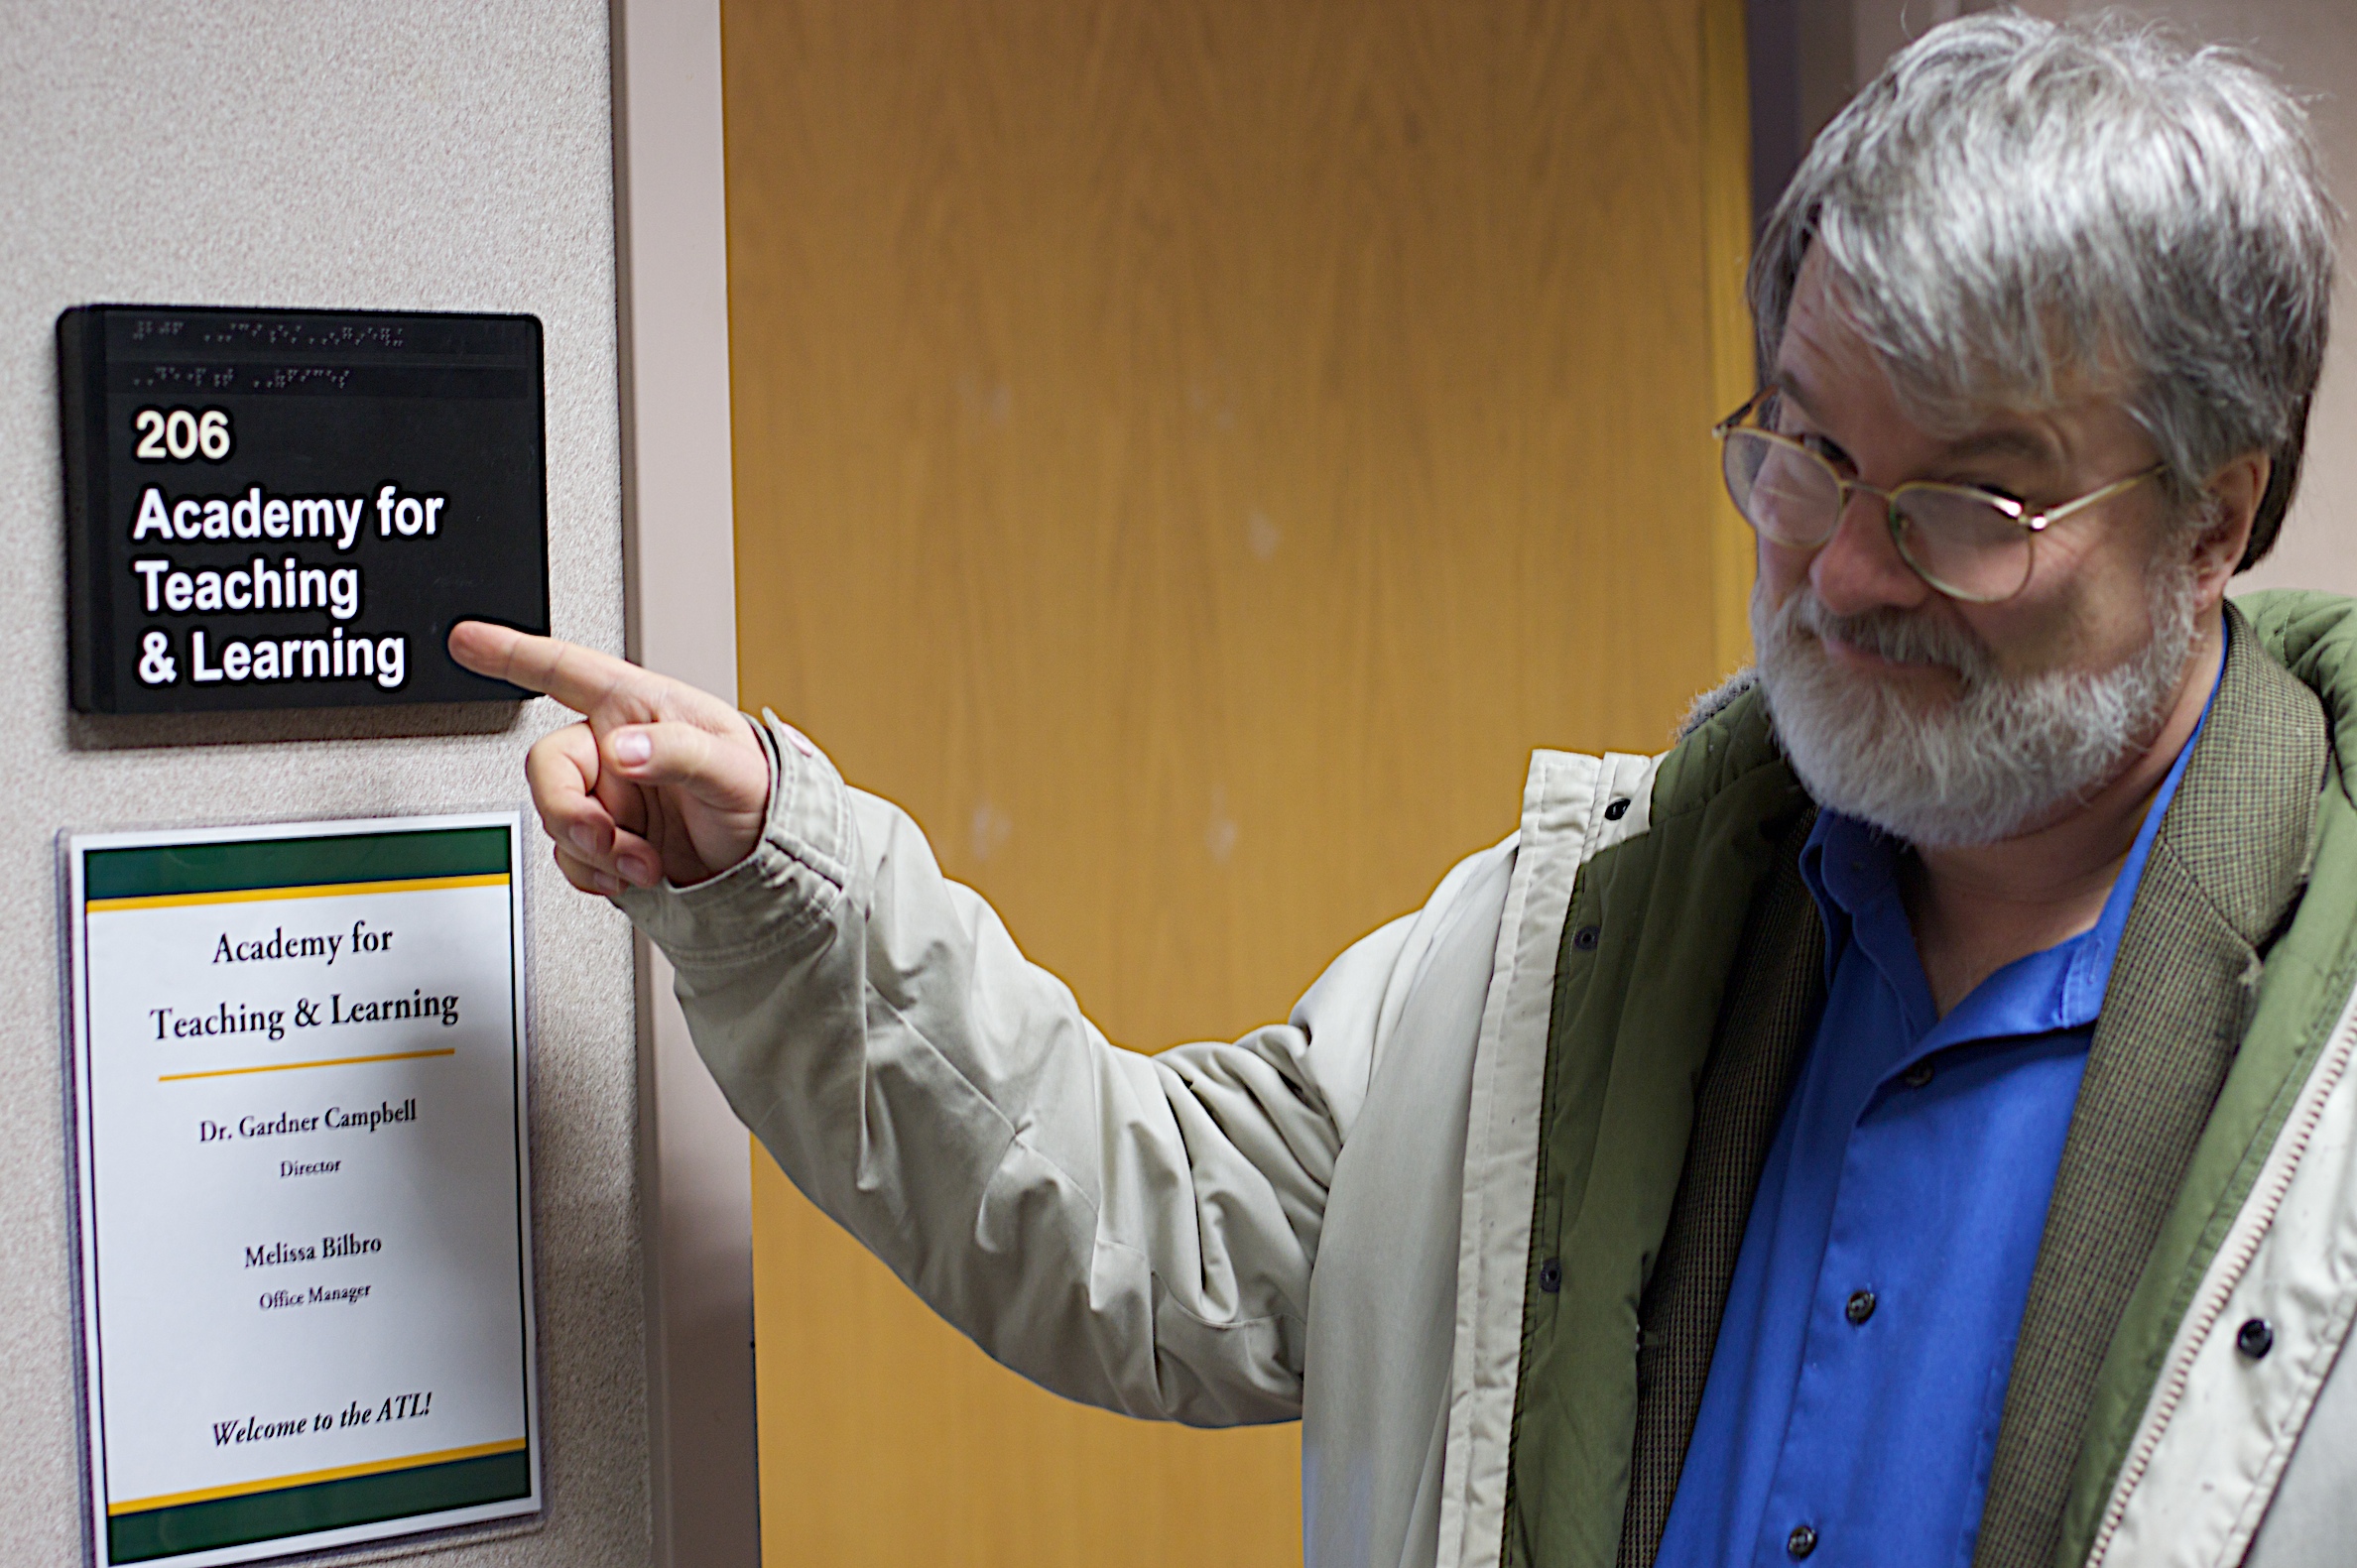
technology, communication, professional, texas, job, waco, service, electronic device